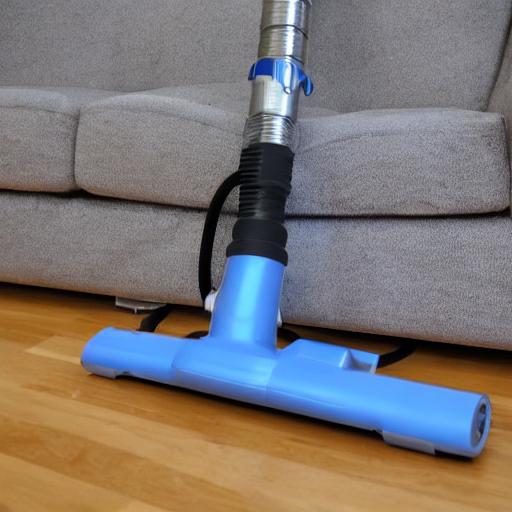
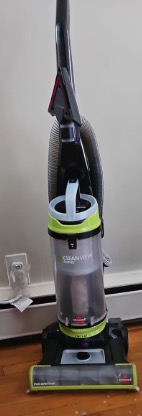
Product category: items_vacuum
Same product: no